49th Street station (BMT Broadway Line)

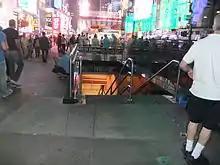
Entrance to downtown trains at 49th Street

This underground station has four tracks and two side platforms. The two center express tracks are used by the Q train at all times except late nights.